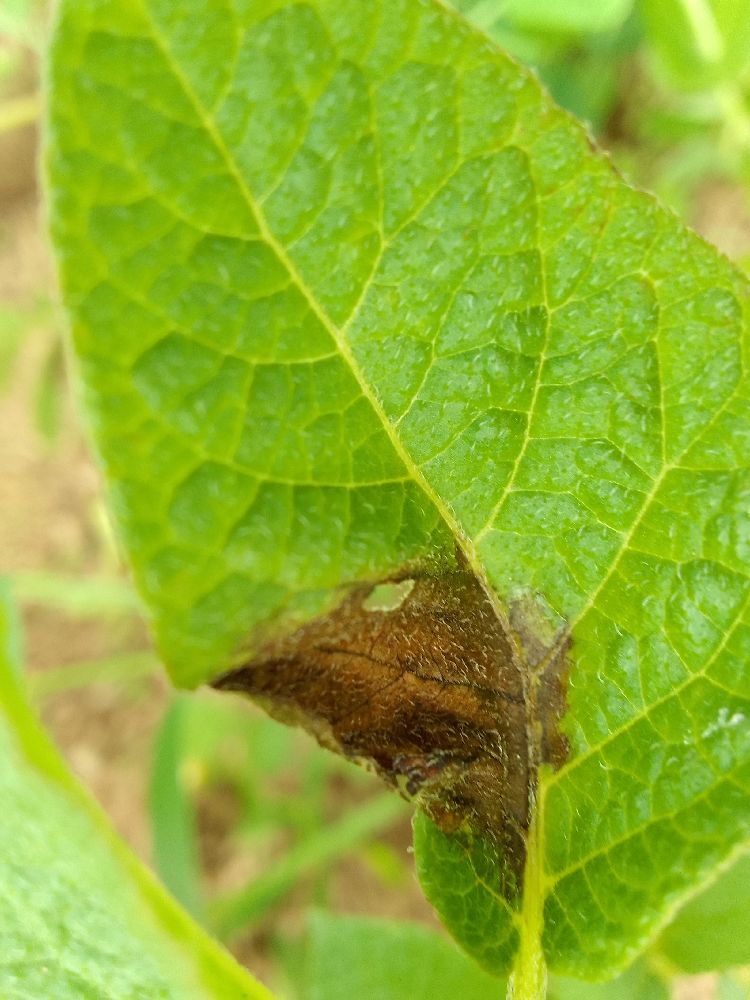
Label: Late blight